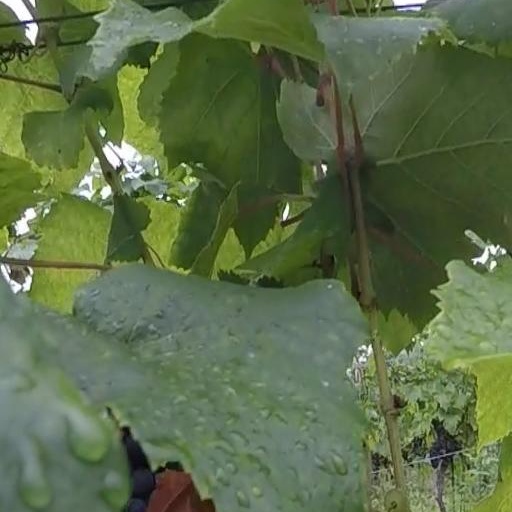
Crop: grape